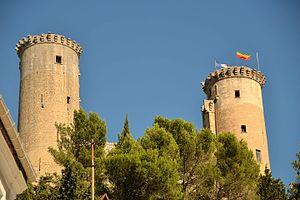
Vue du château des comtes de Provence à Châteaurenard (Bouches-du-Rhone).
Châteaurenard est une commune française située dans le département des Bouches-du-Rhône, en région Provence-Alpes-Côte d'Azur.
Le château de Châteaurenard est un ouvrage fortifié du XIIᵉ siècle situé sur la commune de Châteaurenard dans le département des Bouches-du-Rhône, environ 10 km au sud d'Avignon. Il surplombe la ville depuis la colline du Griffon.